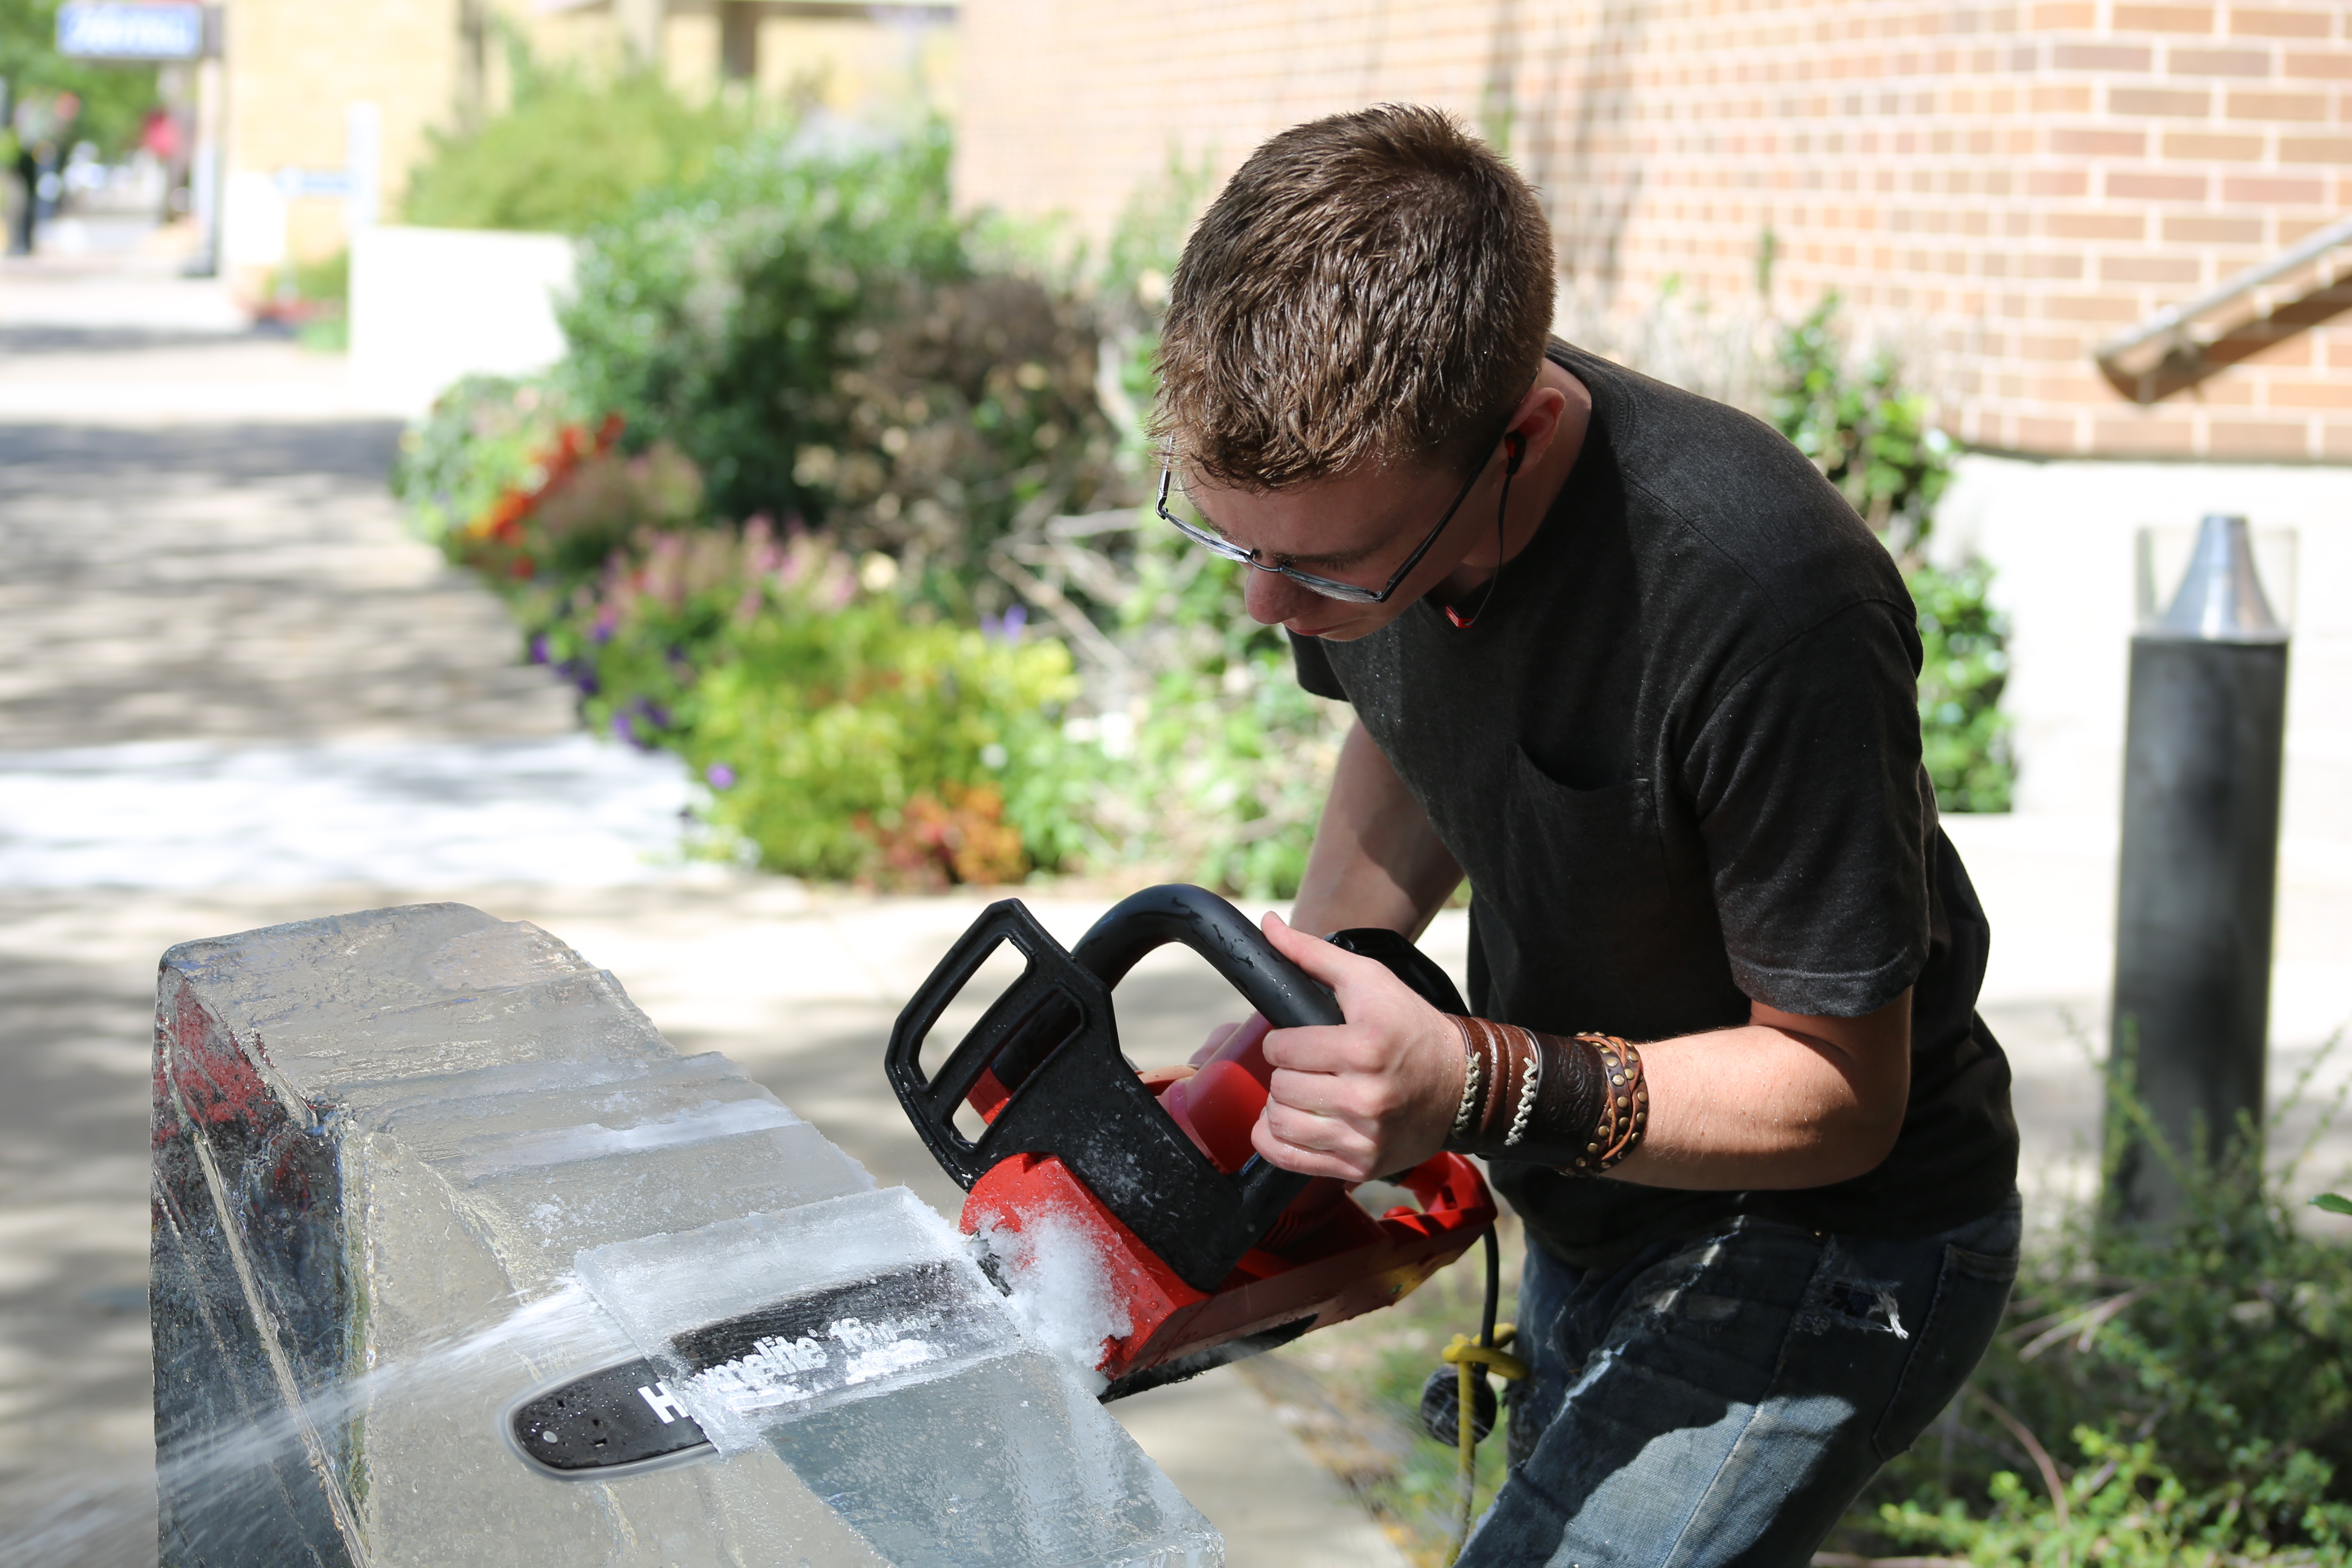
work, man, tree, water, person, plant, car, building, tool, male, ice, young, vehicle, equipment, human, machine, skill, saw, cut, cutting, shaving, outdoors, sculpture, outside, worker, art, shavings, carving, blade, job, adult, carver, ice sculpture, sawing, chisel